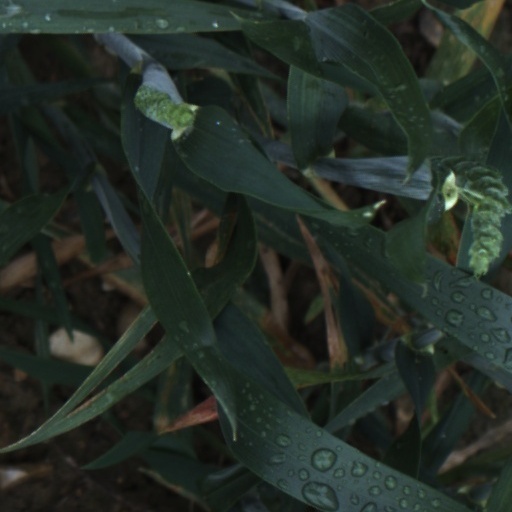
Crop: wheat